NSB WLAB-2

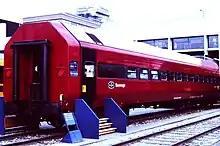
A new carriage on demonstration at Utrecht Centraal, Netherlands, on 7 June 1989

Development of a new class of sleepers commenced in 1977 with a research and development project named T 22 Nytt Passasjervognmateriell ("New Passenger Coach Material"). The first phase looked at market demands and costs, and concluded that the new sleepers should be built exclusively as twin-berthed cabins. More details were developed, allowing the overall design to be established in 1981. An order was placed with Strømmen in June 1984. Each new unit cost 9 million Norwegian krone. The order allowed the most worn of the existing seventy sleeping cars to be retired.